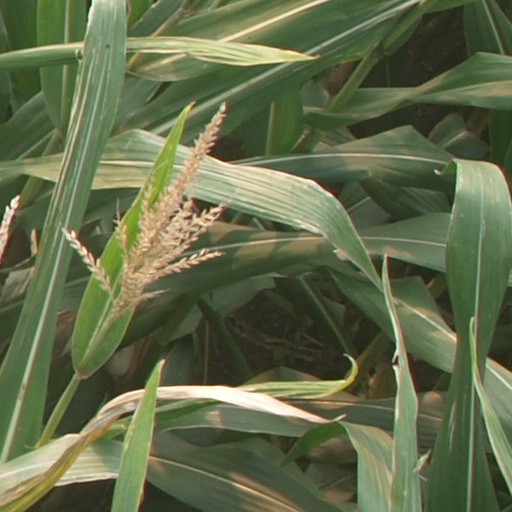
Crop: maize; corn